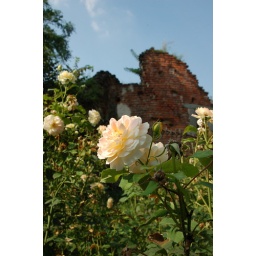
The ruins of a tower near the castle in downtown Milano.